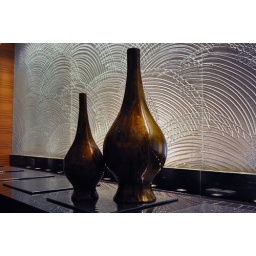
Vases and glass wall in InterContinental Grand Stanford in Hong Kong.